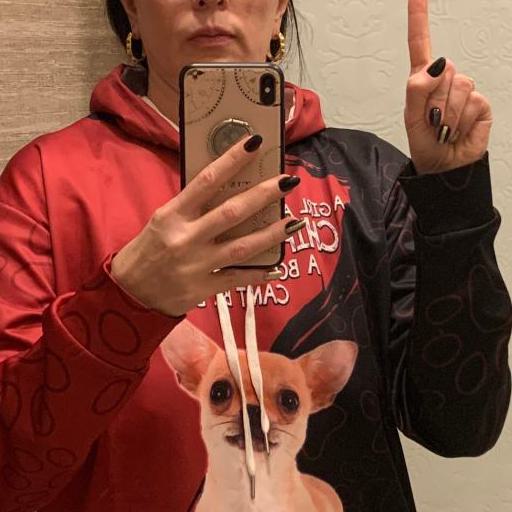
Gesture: no_gesture